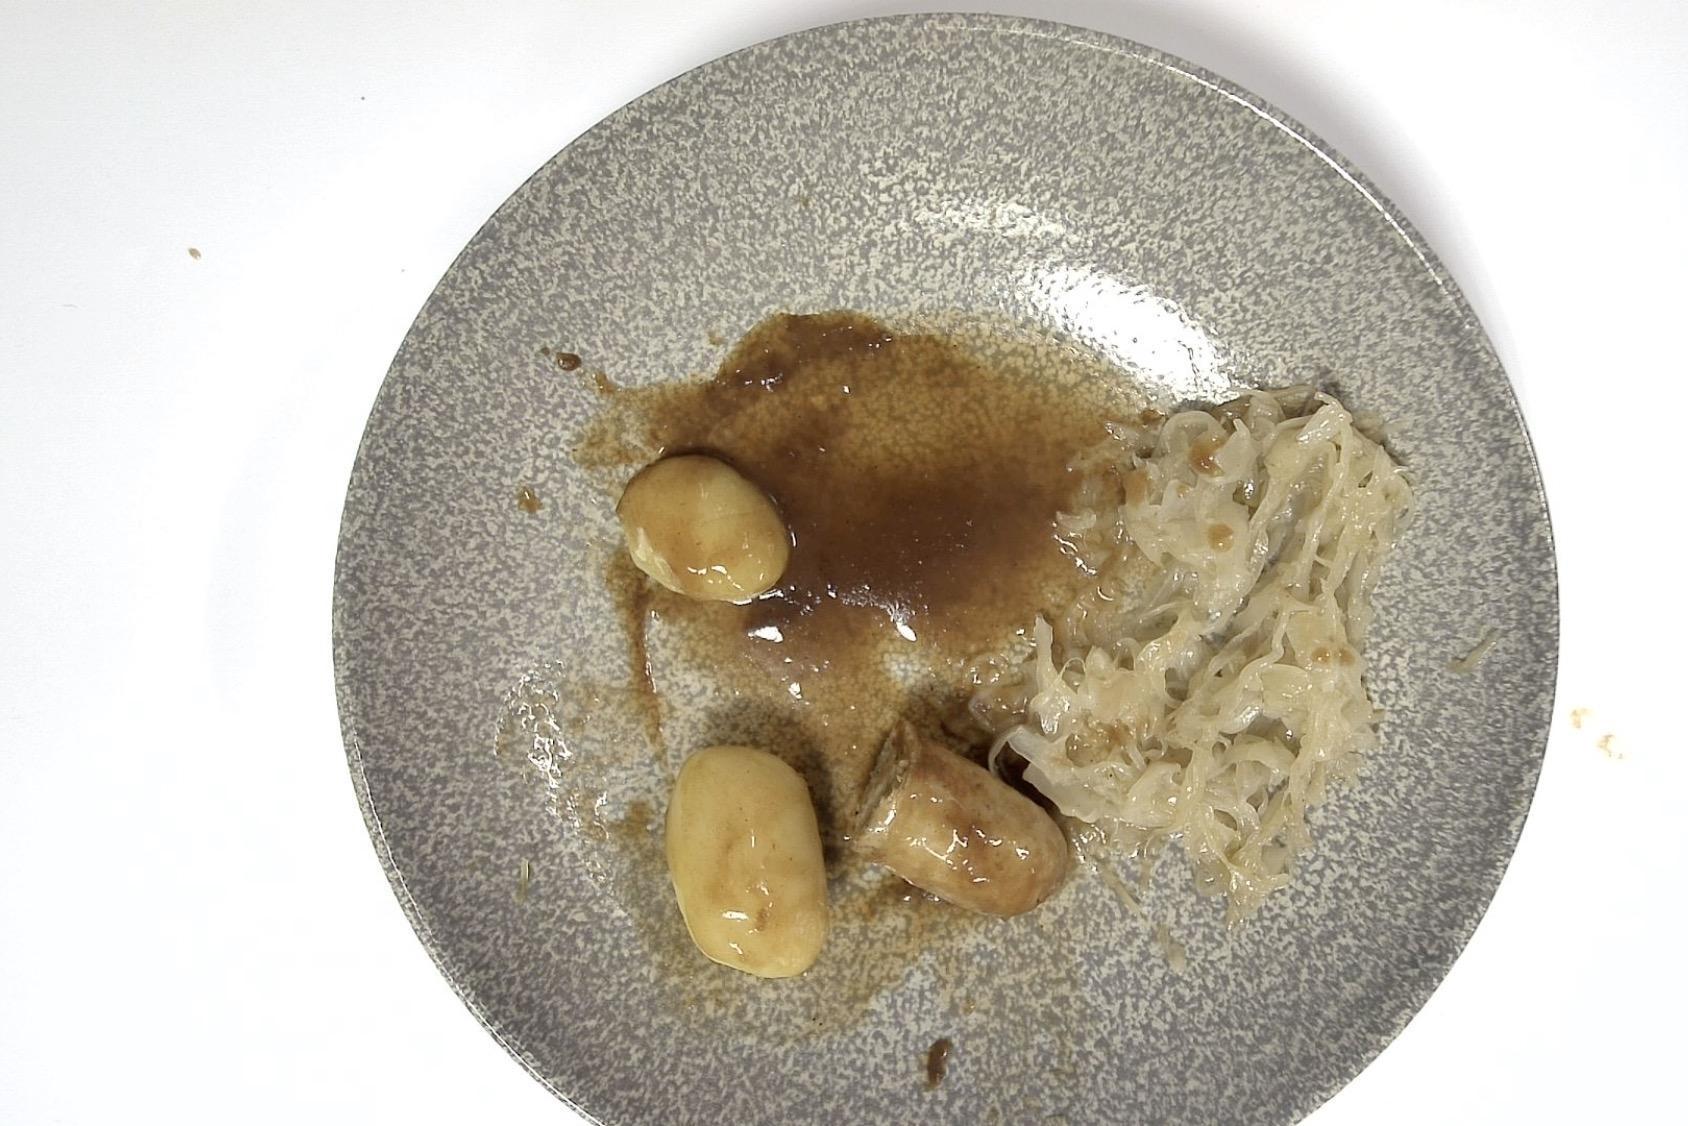
Dish: Rostbratwurst mit Sauerkraut und Kartoffeln an Brauner Sauce
Portion size: Normale Portion
Ingredients: potatoes, sauerkraut, brown-sauce, grilled-sausage
Weight as served: 325 g
Energy as served: 326,570 kcal (1.363,620 kJ)
Fat: 19,630 g (saturated: 6,490 g)
Carbohydrates: 23,745 g (sugar: 8,215 g)
Protein: 11,855 g
Salt: 5,430 g
Weight after return: 195 g
Energy after return: 195,942 kcal